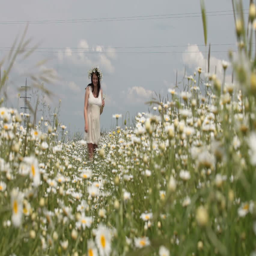
pregnant woman walking through a spring field